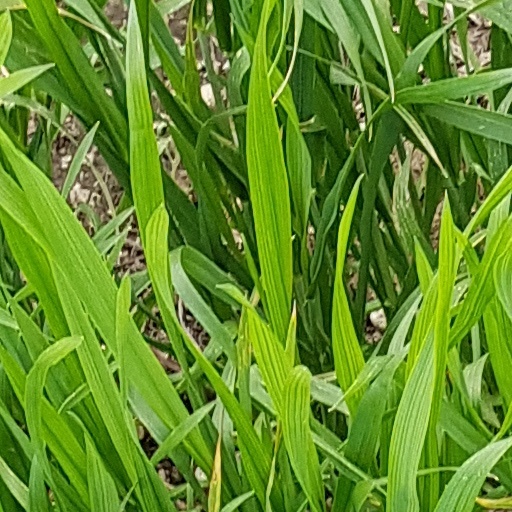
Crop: wheat